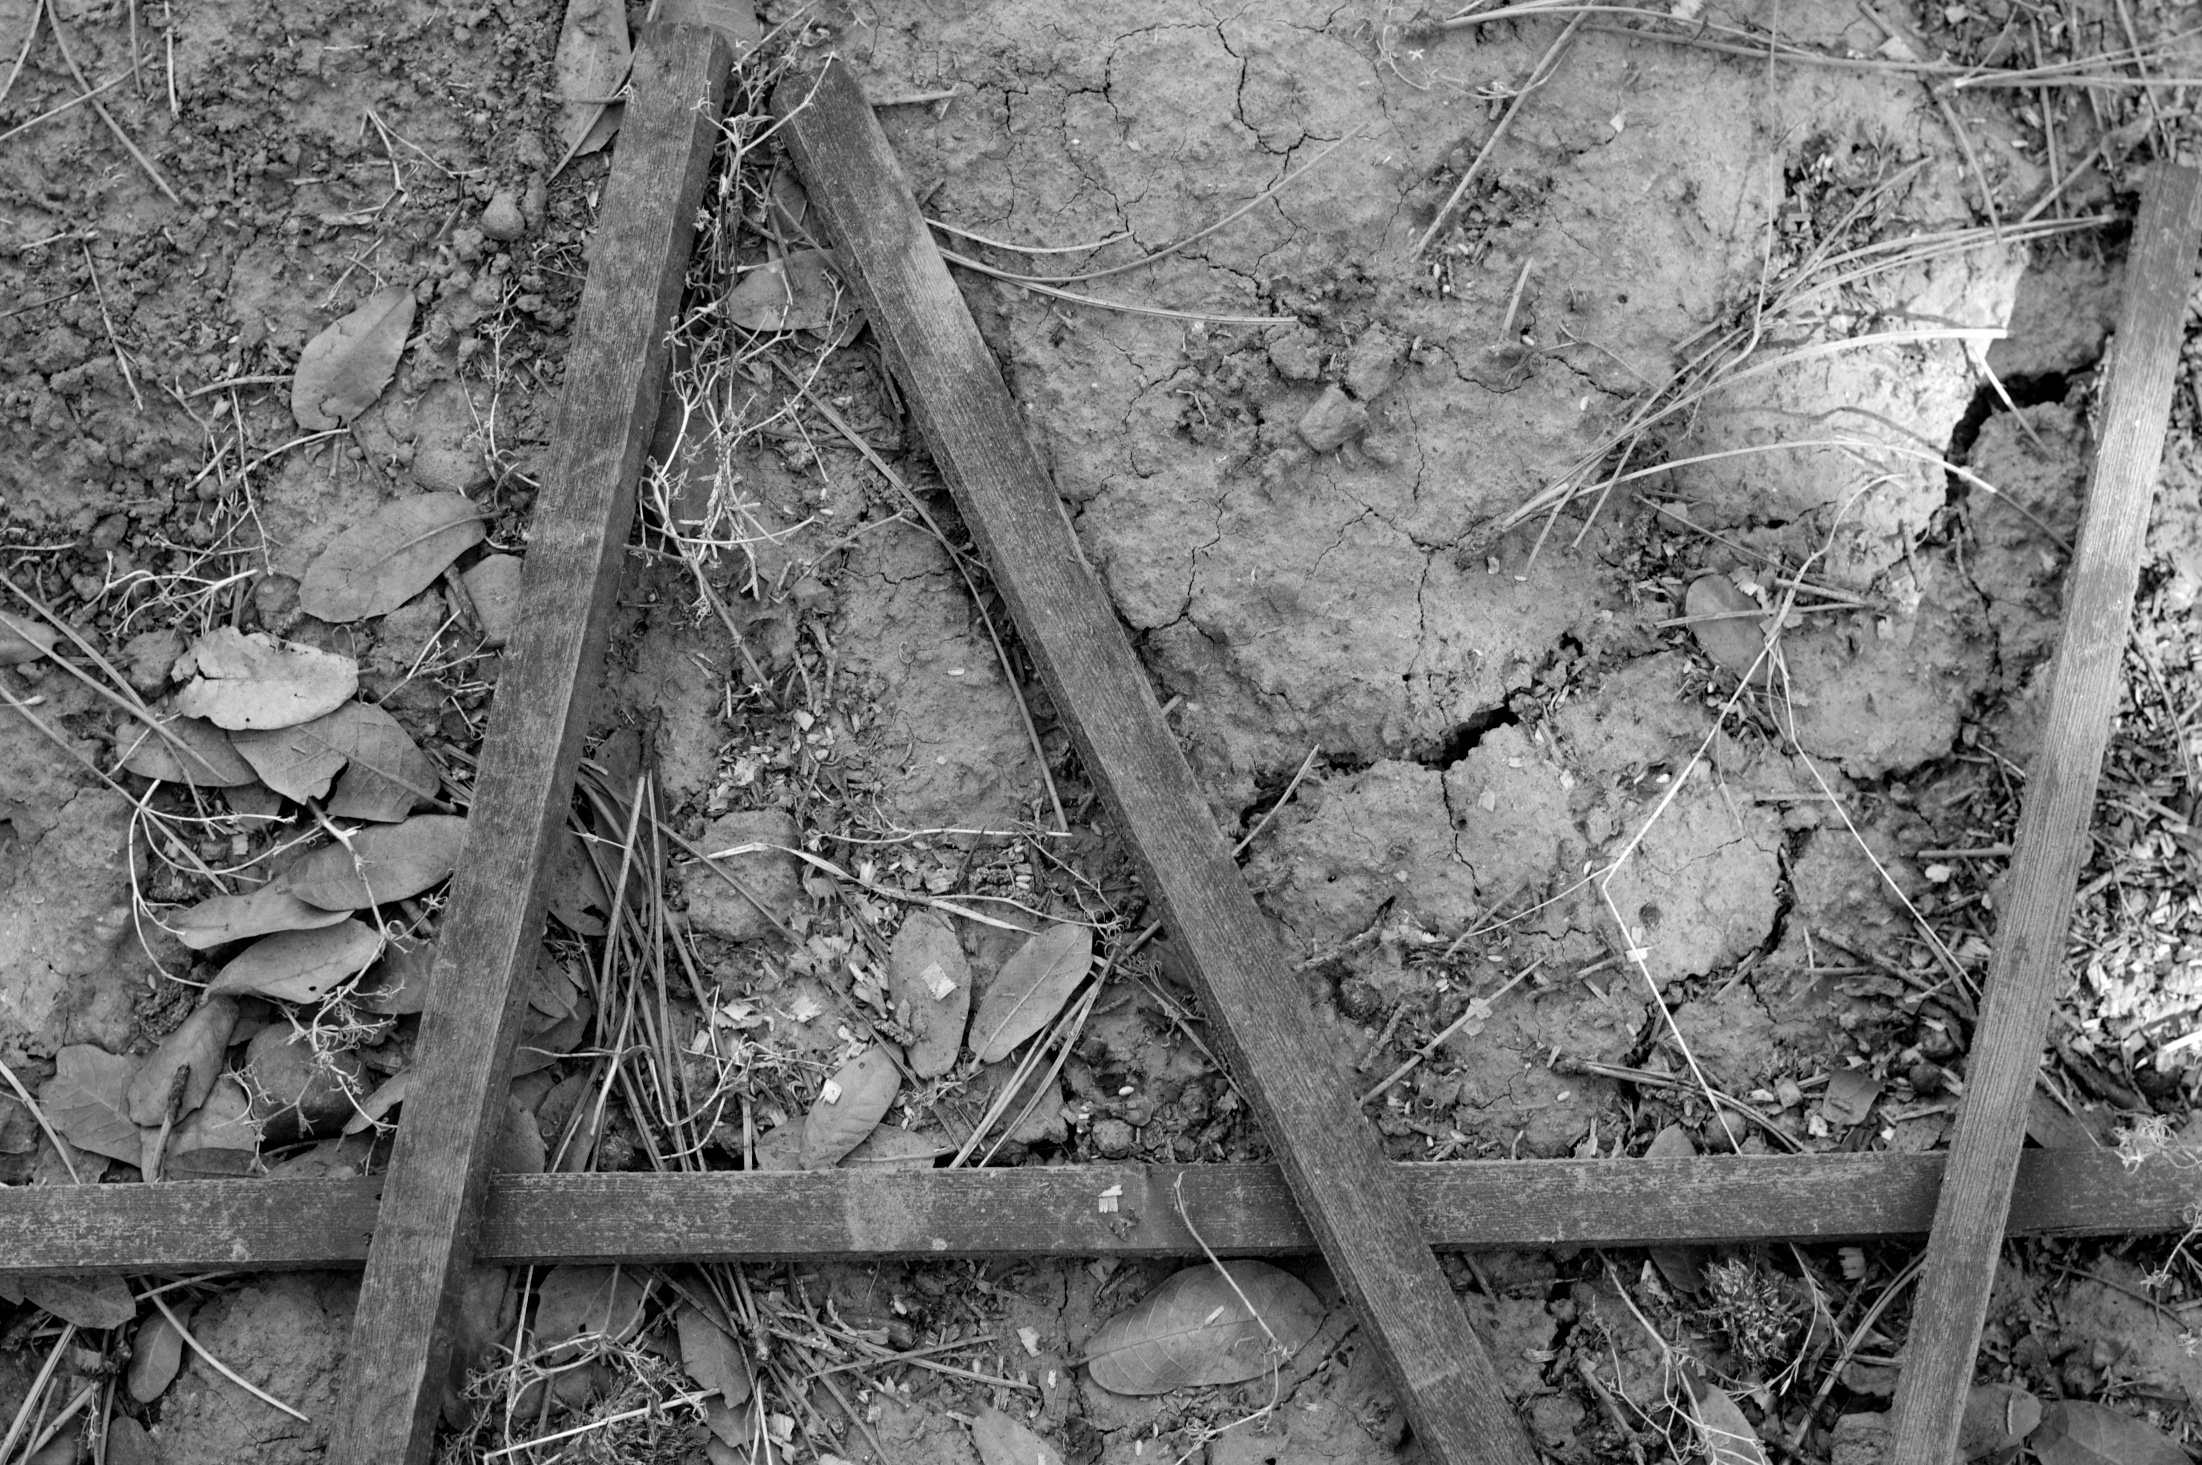
tree, forest, rock, branch, black and white, wood, white, photography, texture, wall, monochrome, ruins, photograph, monochrome photography, ancient history, woody plant